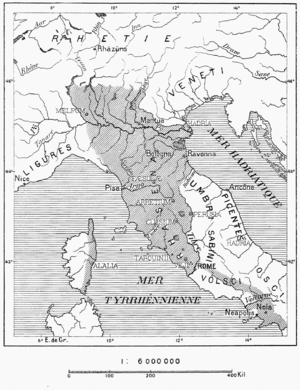
Aire du territoire étrusque
La société étrusque, depuis son émergence au VIIᵉ siècle av. J.-C. jusqu'à sa romanisation progressive et sa dissolution au sein du monde romain au début de notre ère, ne fut jamais unifiée politiquement. Elle était constituée d'un ensemble de cités-état, selon le modèle grec, qui évoluèrent progressivement de la monarchie vers un régime républicain, toujours à l'exemple de la Grèce antique. Au-delà de ces divisions, elle est reconnue comme un tout, une entité distincte, le Tuscum nomen, par ses voisins latins ou grecs, qui éprouvent à son égard des sentiments ambigus : de fascination pour sa religiosité mais aussi de rejet pour une mollesse supposée, la fameuse truphè étrusque ou encore la liberté, jugée scandaleuse, des femmes. La société étrusque a connu au cours de son histoire une hellénisation progressive, tout en influençant ses voisins méridionaux, les Romains, dont les écrivains reconnaissaient cette dette.